Grimault

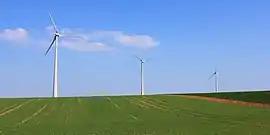
The wind farm in Grimault

Grimault is a commune in the Yonne department in Bourgogne-Franche-Comté in north-central France.